Pattaya Kelappanum Pandiya

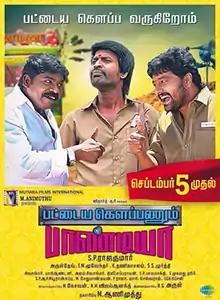
Poster

Pattaya Kelappanum Pandiya is a 2014 Tamil language romantic comedy film directed by S. P. Rajkumar and produced by M. Ani Muthu. It stars Vidharth, Manisha Yadav, and Soori in the lead roles. The music was composed by Aruldev with cinematography by S. S. Murthy and editing by K. Thanigachalam. The film was released on 5 September 2014.